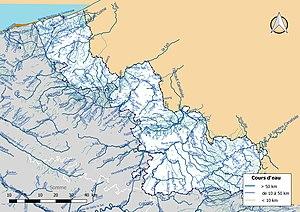
Réseau hydrographique du département du Nord (France).
La liste des cours d'eau du Nord présente les principaux cours d'eau traversant pour tout ou partie le territoire du département français du Nord dans la région des Hauts-de-France. Plus de 2 100 cours d'eau sont recensés en 2014 dans le référentiel national BD Carthage sur le territoire départemental, dont 75 cours d'eau naturels et 15 canaux de longueur supérieure à 10 km.